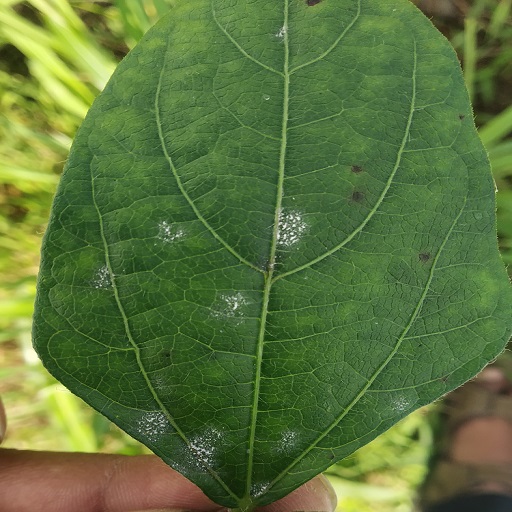
Label: Powdery Mildew